Circular review system

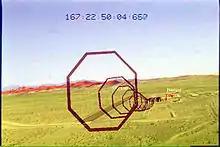
Illustration of using overlay marking runways, road, and buildings in Circular review system display

Differing systems may provide panoramic or enhanced imagery, Blue Force Tracking, marking of enemy positions, target acquisition, coordination of fire between networked combat vehicles, or enhanced threat recognition.